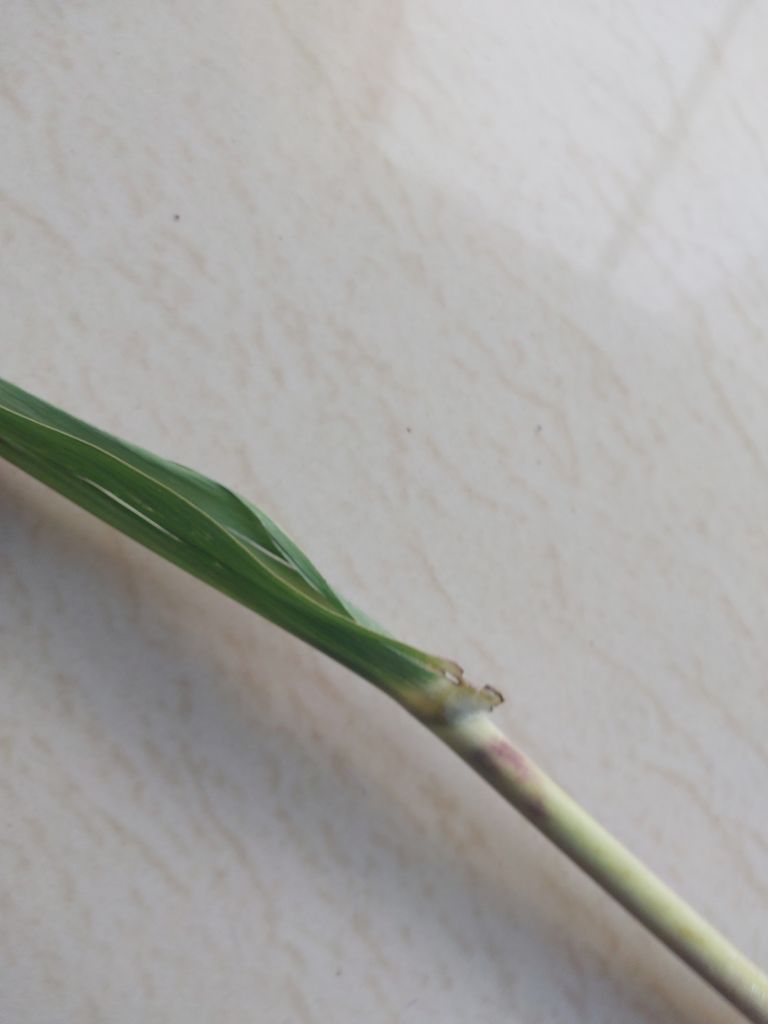
Label: Smut